Rhabdomyosarcoma

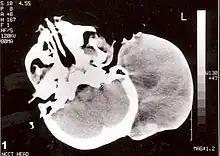
Non-contrast CT scan of head showing a large mass without any intracranial extension. The diagnosis was post-auricular congenital alveolar rhabdomyosarcoma.

Rhabdomyosarcoma (RMS) is a highly aggressive form of cancer that develops from mesenchymal cells that have failed to fully differentiate into myocytes of skeletal muscle. Cells of the tumor are identified as rhabdomyoblasts.